Westmoreland (Toledo, Ohio)

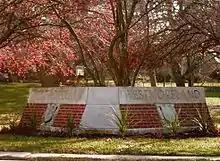
Westmoreland Sign.

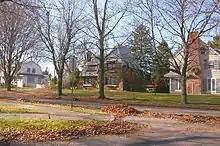
Examples of Westmoreland architecture.

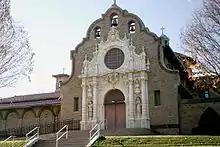
Monastery of the Sisters of the Visitation

Westmoreland is a historic neighborhood in Toledo, Ohio and is roughly bordered by Dorr Street, Parkside Boulevard, Bancroft Street, and Upton Avenue.